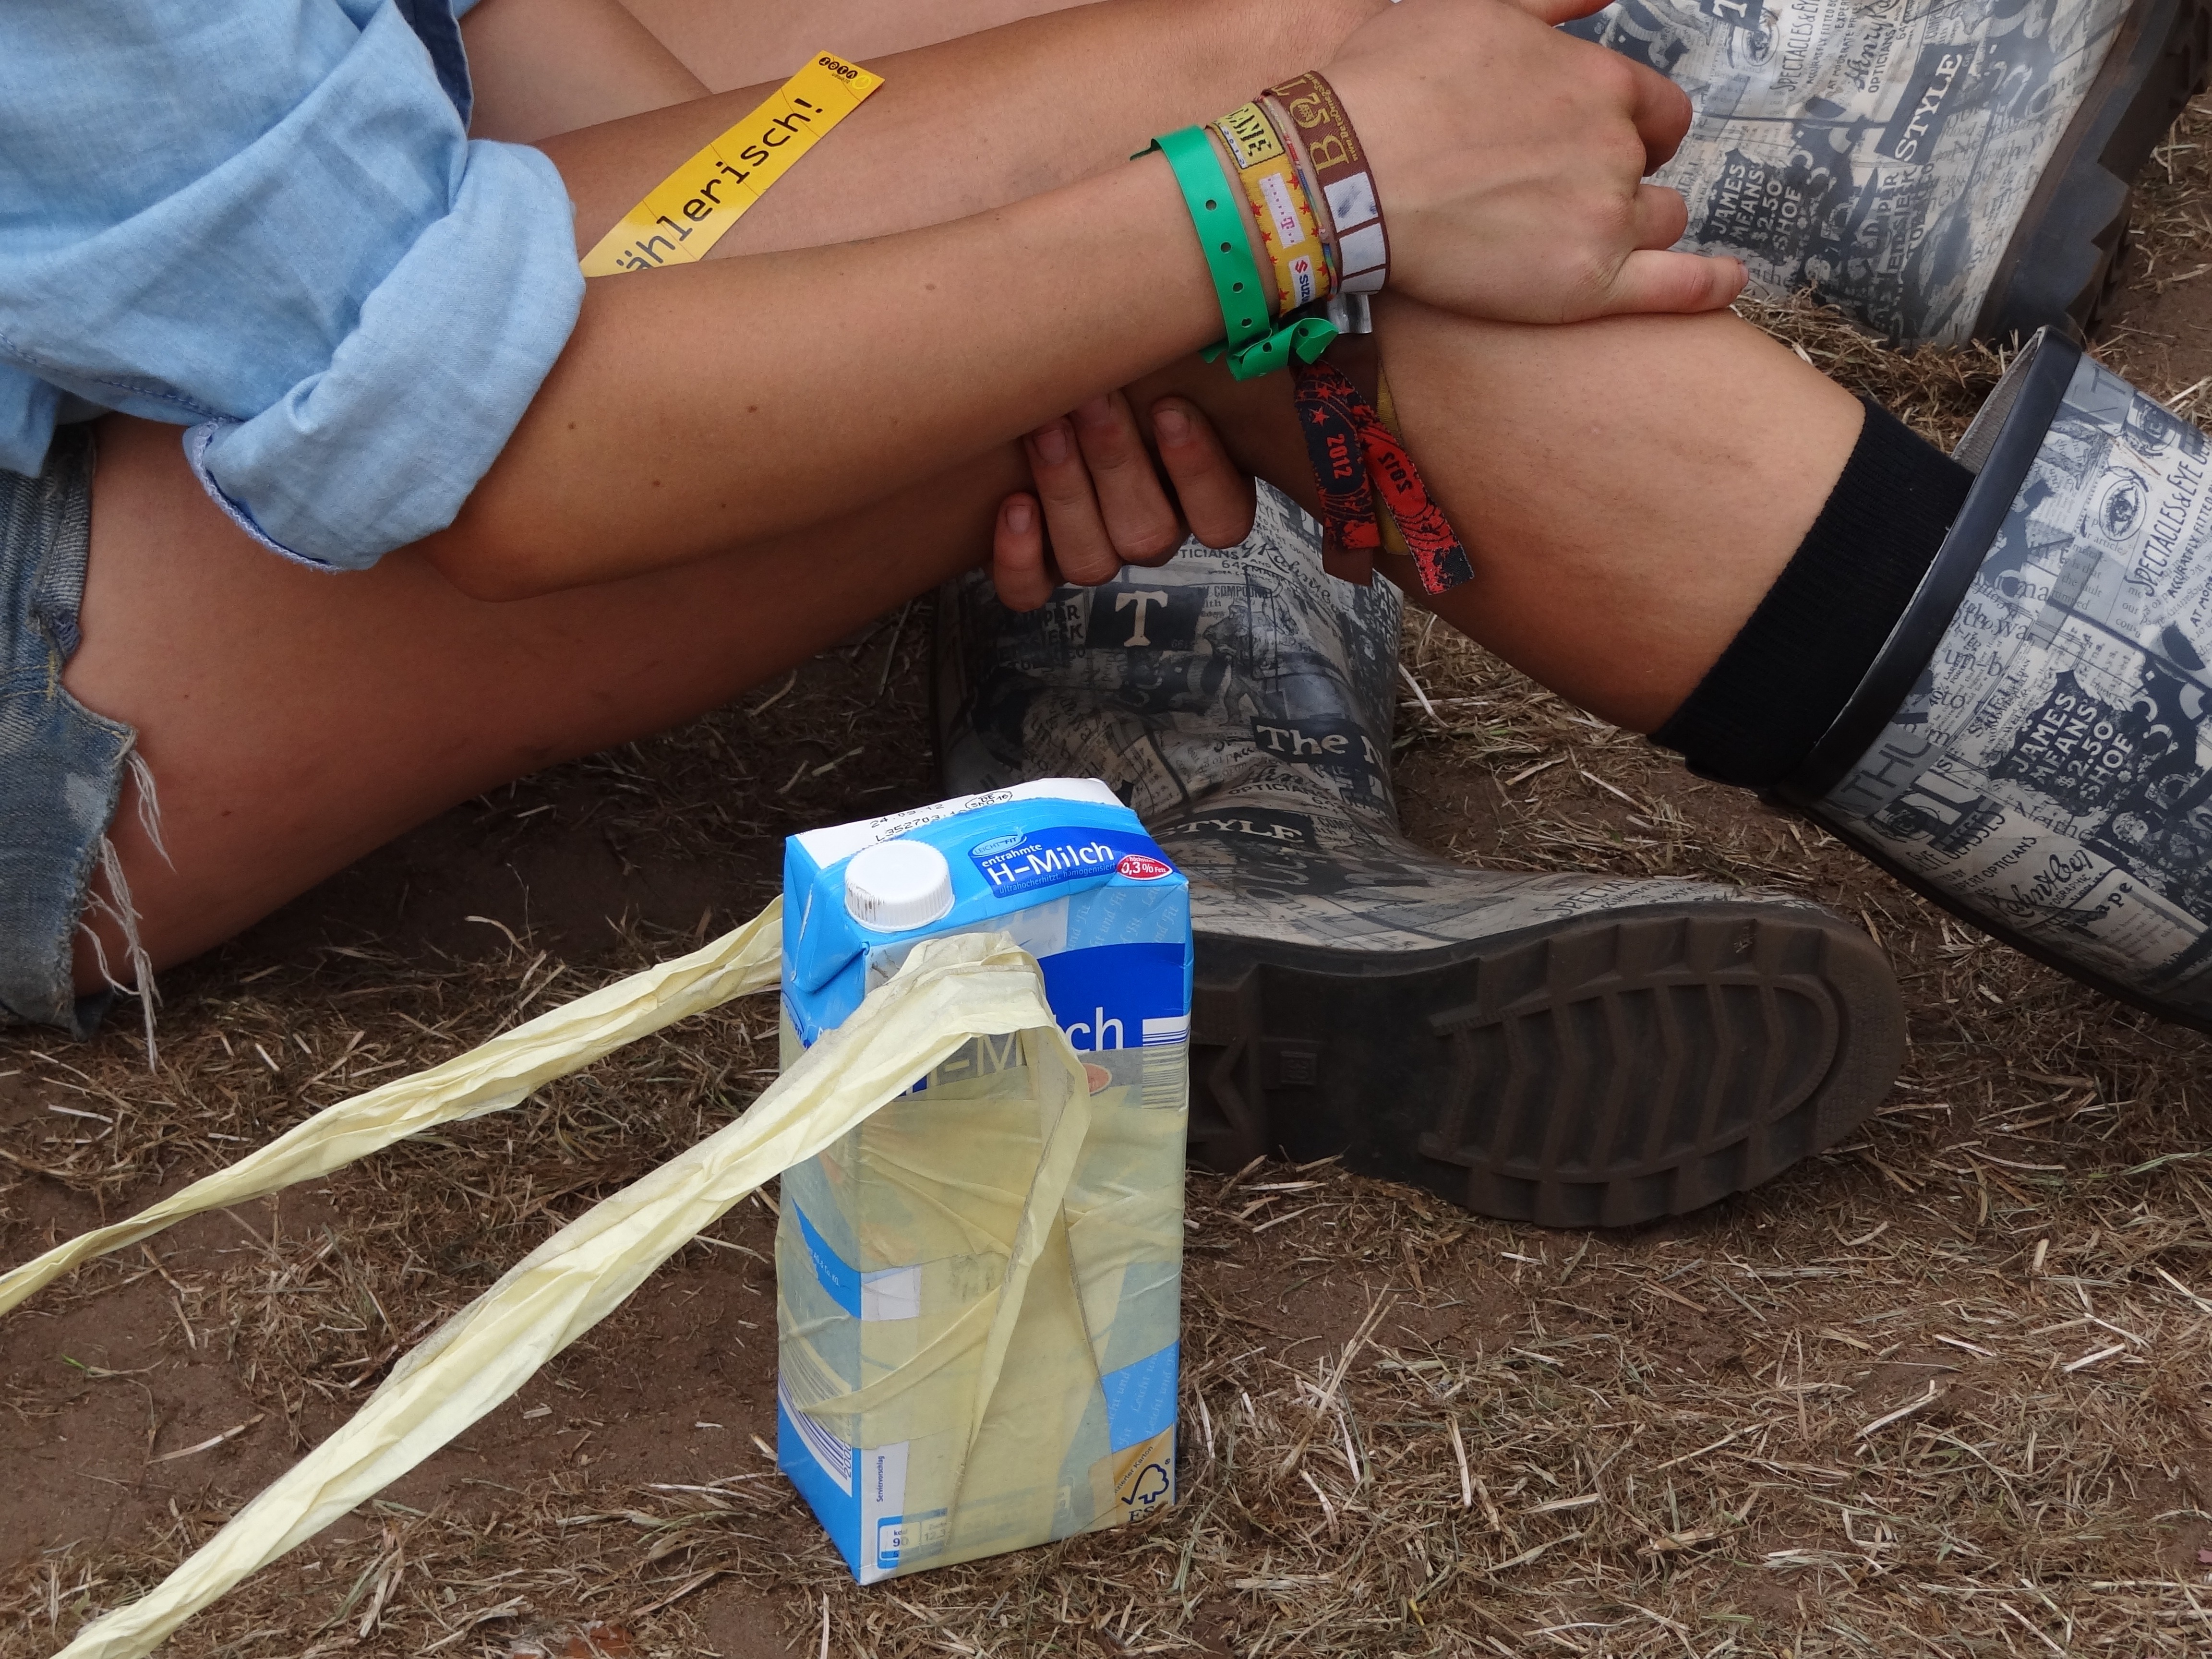
hand, person, woman, meadow, leg, audience, spring, blue, human body, music festival, festival, legs, footwear, hurricane